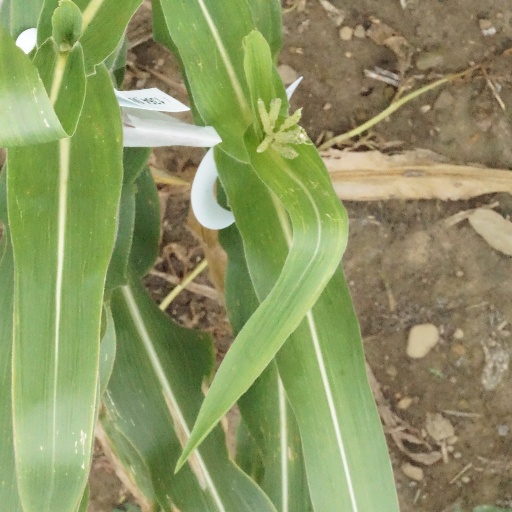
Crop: maize; corn